Southern right whale

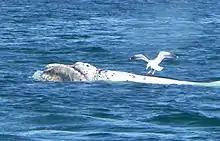
A white calf attacked by a gull off Península Valdés

The population at the sub-Antarctic Auckland Islands is showing a remarkable recovery but continues to have some of the lowest genetic diversities in the world. In the Campbell Islands, recovery is slower. Here, the population is estimated to have dropped to as low as 20 individuals post WWII. There had been no confirmed sightings or strandings of right whales for 36 years until 1963 when four separate sightings including a cow-calf pair were made over a wide area. Remnants of sub-Antarctic populations were reported in the 1980s and re-discovered in the 1990s.